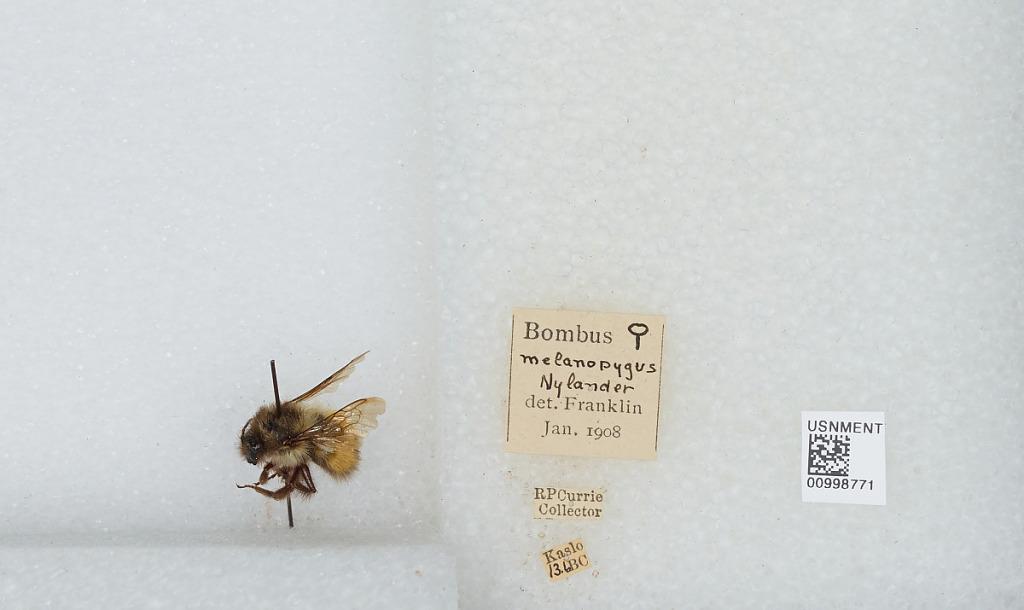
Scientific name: Bombus (Pyrobombus) melanopygus Nylander
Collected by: R. Currie
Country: Canada
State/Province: British Columbia
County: Kootenay
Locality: Kaslo
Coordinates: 49.9133, -116.911
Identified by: Franklin